South Australia

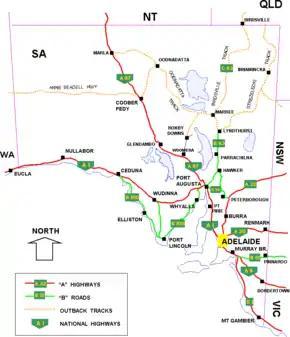
South Australian cities, towns, settlements and road network

After settlement, the major form of transport in South Australia was ocean transport. Limited land transport was provided by horses and bullocks. In the mid 19th century, the state began to develop a widespread rail network, although a coastal shipping network continued until the post war period.